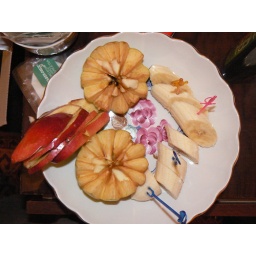
Every day there are either fresh friut plates or flowers or both in my room from Natasha.